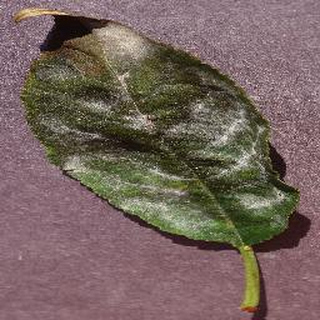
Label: cherry_powdery_mildew